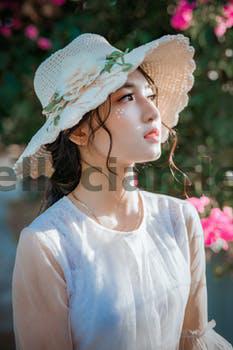
Label: Watermark